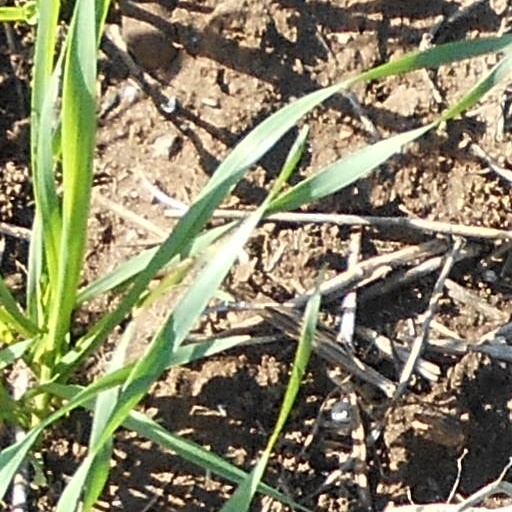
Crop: wheat